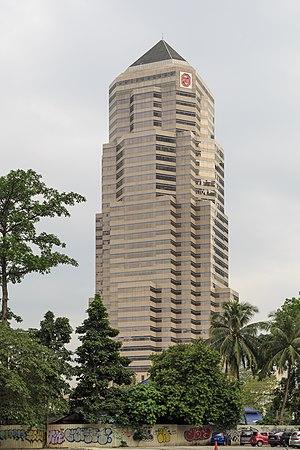
Depuis la construction du Bangunan Sime Bank en 1971, plus de 250 gratte-ciel ont été construits à Kuala Lumpur dans la capitale de la Malaisie. Les plus hauts gratte-ciel de Kuala Lumpur sont les Tours Petronas qui ont été les plus hautes du monde de leur achèvement en 1998 jusqu'en 2004 et la construction à Taiwan du Taipei 101. En 2015 ce sont encore les plus hautes du sud-est asiatique.
Public Bank est une banque basée à Kuala Lumpur. Elle possède des filiales au Cambodge et à Hong-Kong, et est associée à une banque au Viêt Nam.
La Menara Public Bank est un gratte-ciel de 170 mètres de hauteur construit en 1994 à Kuala Lumpur, en Malaisie.